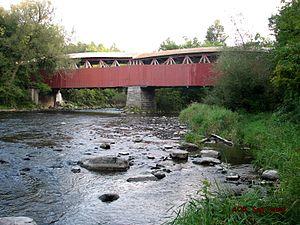
Voici la liste des lieux historiques nationaux du Canada situé au Québec. En mars 2011, on compte 190 lieux historiques nationaux au Québec, sont 30 sont administrés par Parcs Canada. De ce nombre, il faut ajouter cinq sites qui ont perdu leur désignations. Les sites des agglomérations Montréal et de Québec sont traités dans :
Cet article recense les lieux patrimoniaux de la Montérégie inscrit au répertoire des lieux patrimoniaux du Canada, qu'ils soient de niveau provincial, fédéral ou municipal.
Le pont de Powerscourt, aussi appelé pont Percy, est un pont couvert qui enjambe la rivière Châteauguay dans le Sud-Ouest du Québec au Canada.